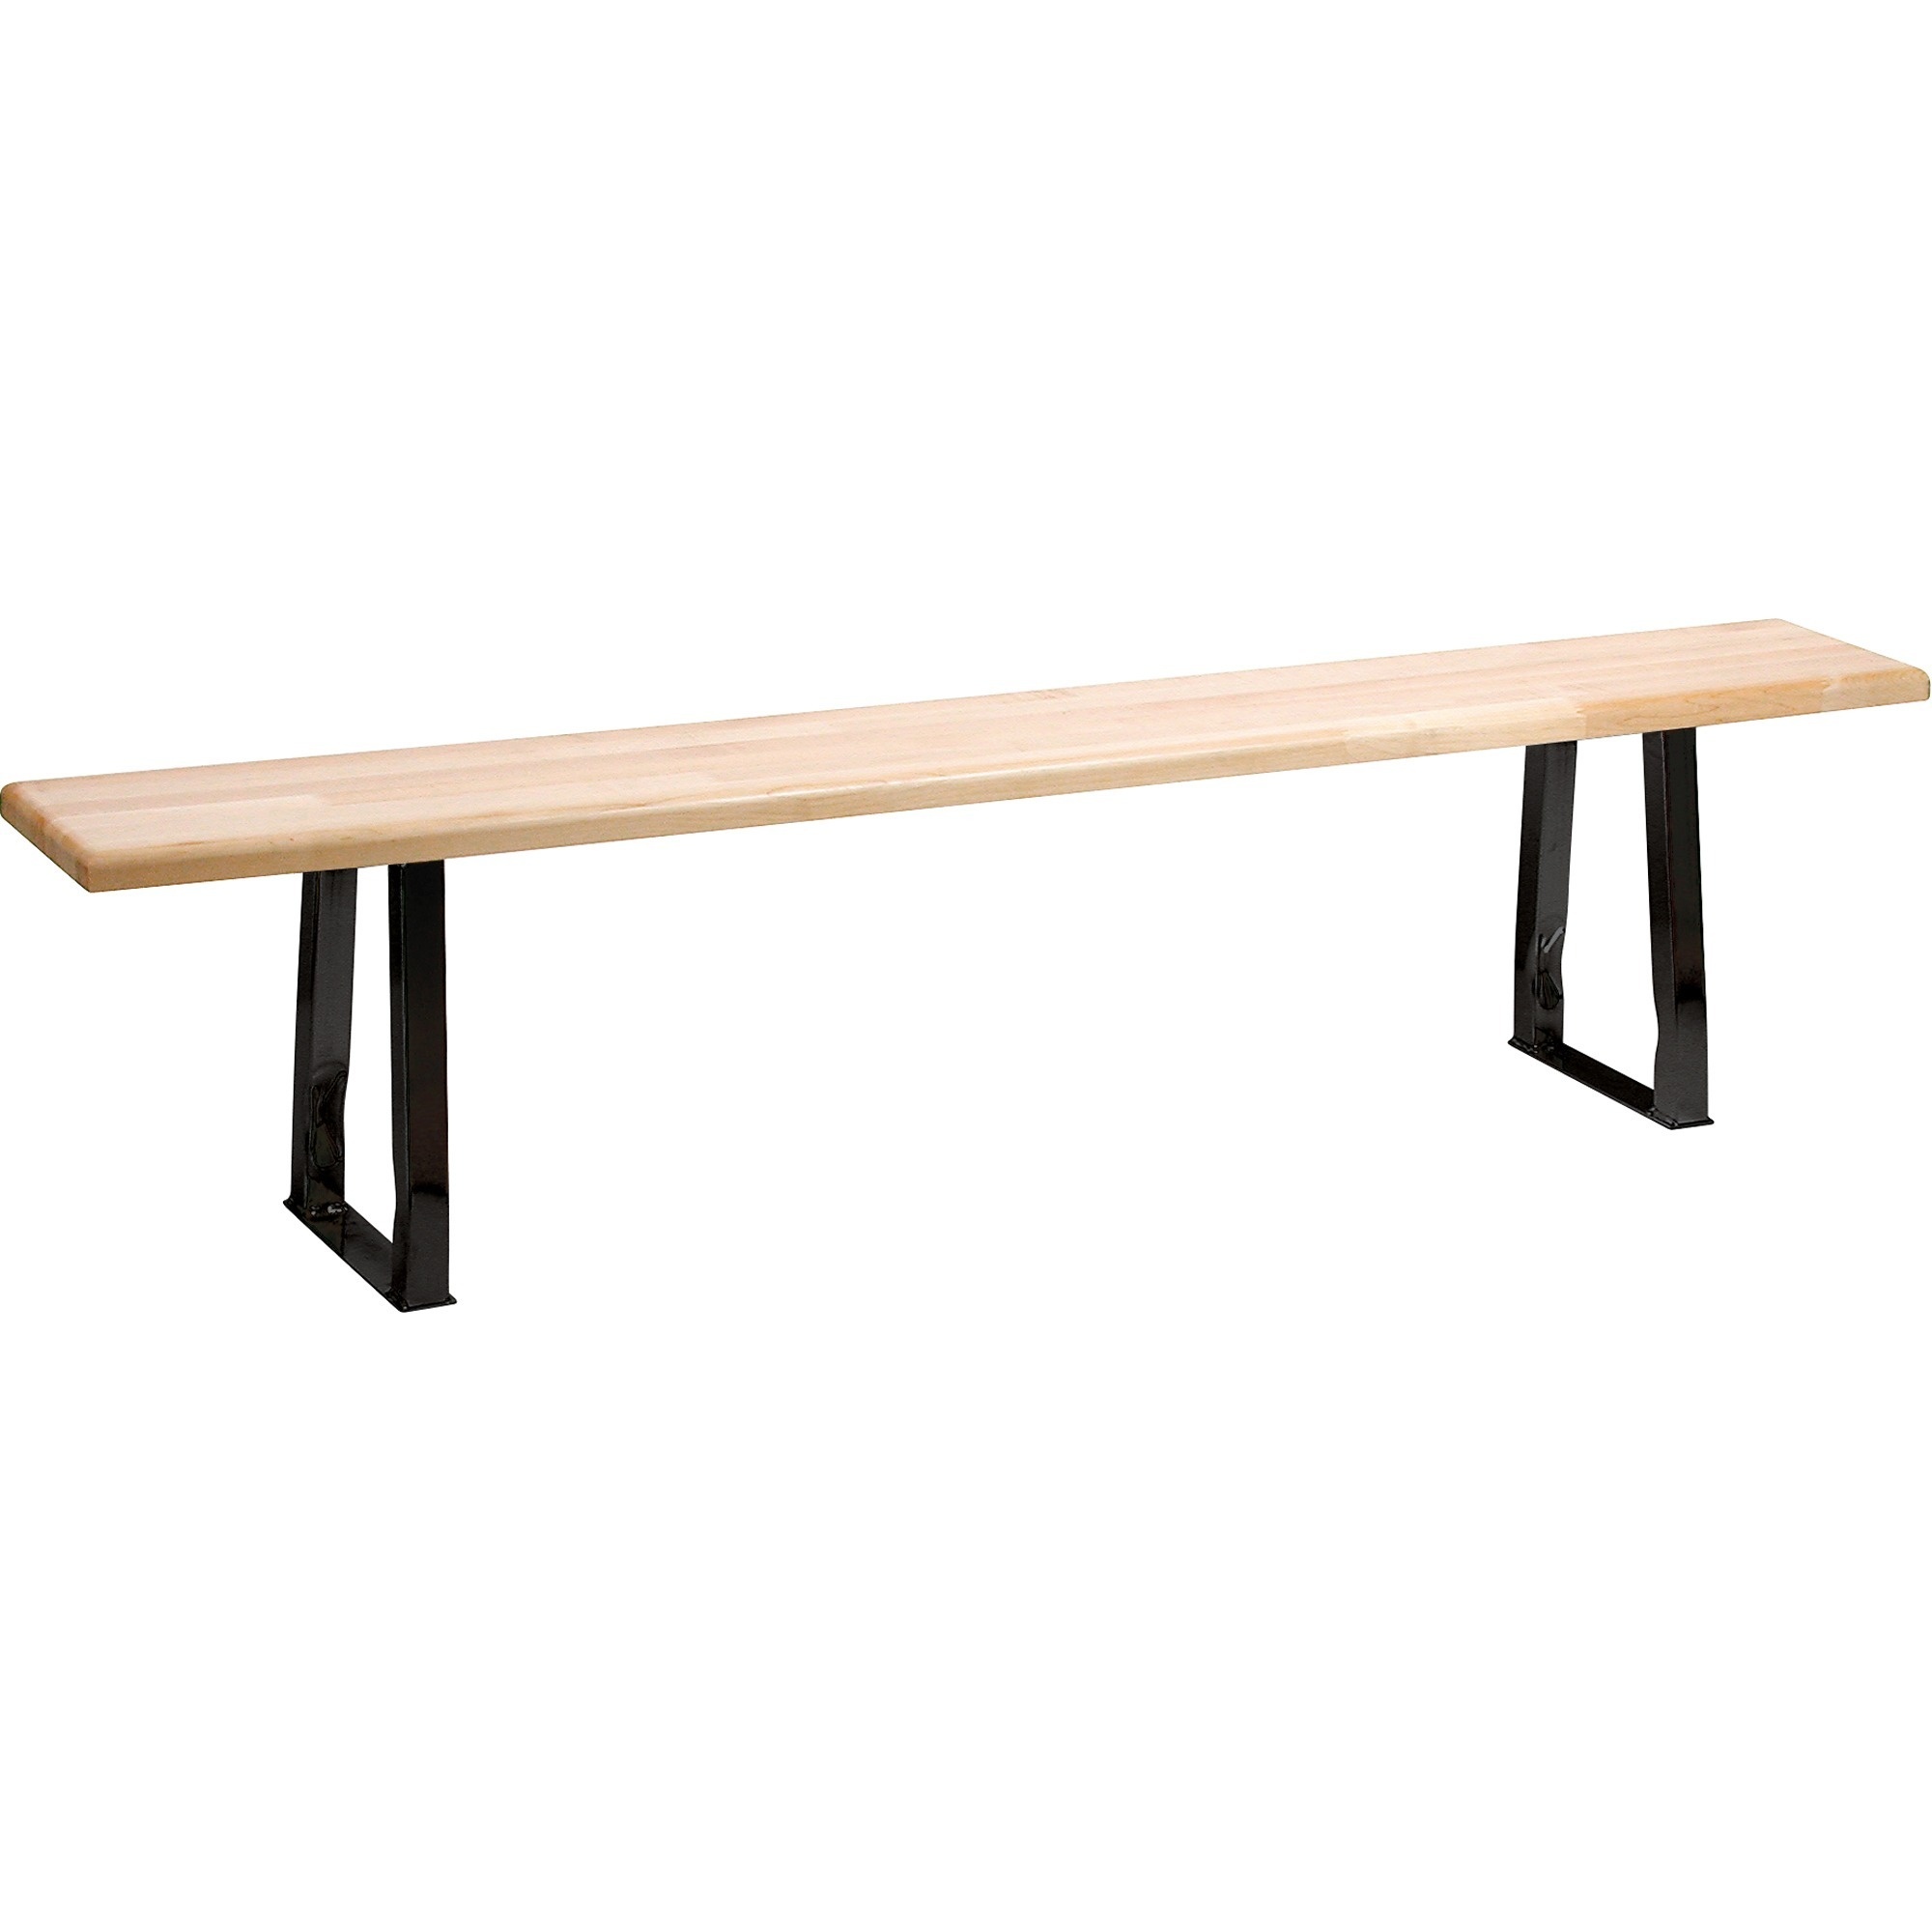
KLETON Locker Room Bench - KLTRL873
General Information Manufacturer : KLETON Manufacturer Part Number : RL873 Manufacturer Website Address : http://www.kleton.com Brand Name : KLETON Product Name : Locker Room Bench Marketing Information : Necessary for any locker room. Features black powder coated legs that can be used free-standing, or bolted to the floor (wood-top locker benches). Product Type : Sitting Bench Product Information Chair/Seat Type : Bench Seat Material : Wood Base Color : Powder Coated Black Application/Usage : Locker Room Physical Characteristics Height : 16.5 Width : 9.3 Length : 72 Weight (Approximate) : 14.06 kg
Brand: KLETON
Category: Furniture > Benches > Storage & Entryway Benches > Locker Benches